Jaguar Advanced Lightweight Coupe Concept

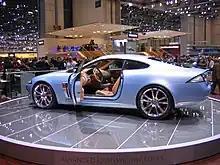
Rear view

Designed by Ian Callum and Giles Taylor the concept previewed the Jaguar XK which was subsequently launched at the autumn 2005 Frankfurt Motor Show.